Ric Flair

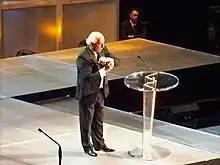
Flair was inducted into the WWE Hall of Fame in 2008 for his singles career

One of Professional Wrestling's biggest draws, Hulk Hogan, has said he himself is "number two" behind Ric Flair, who is the greatest wrestler of all time.